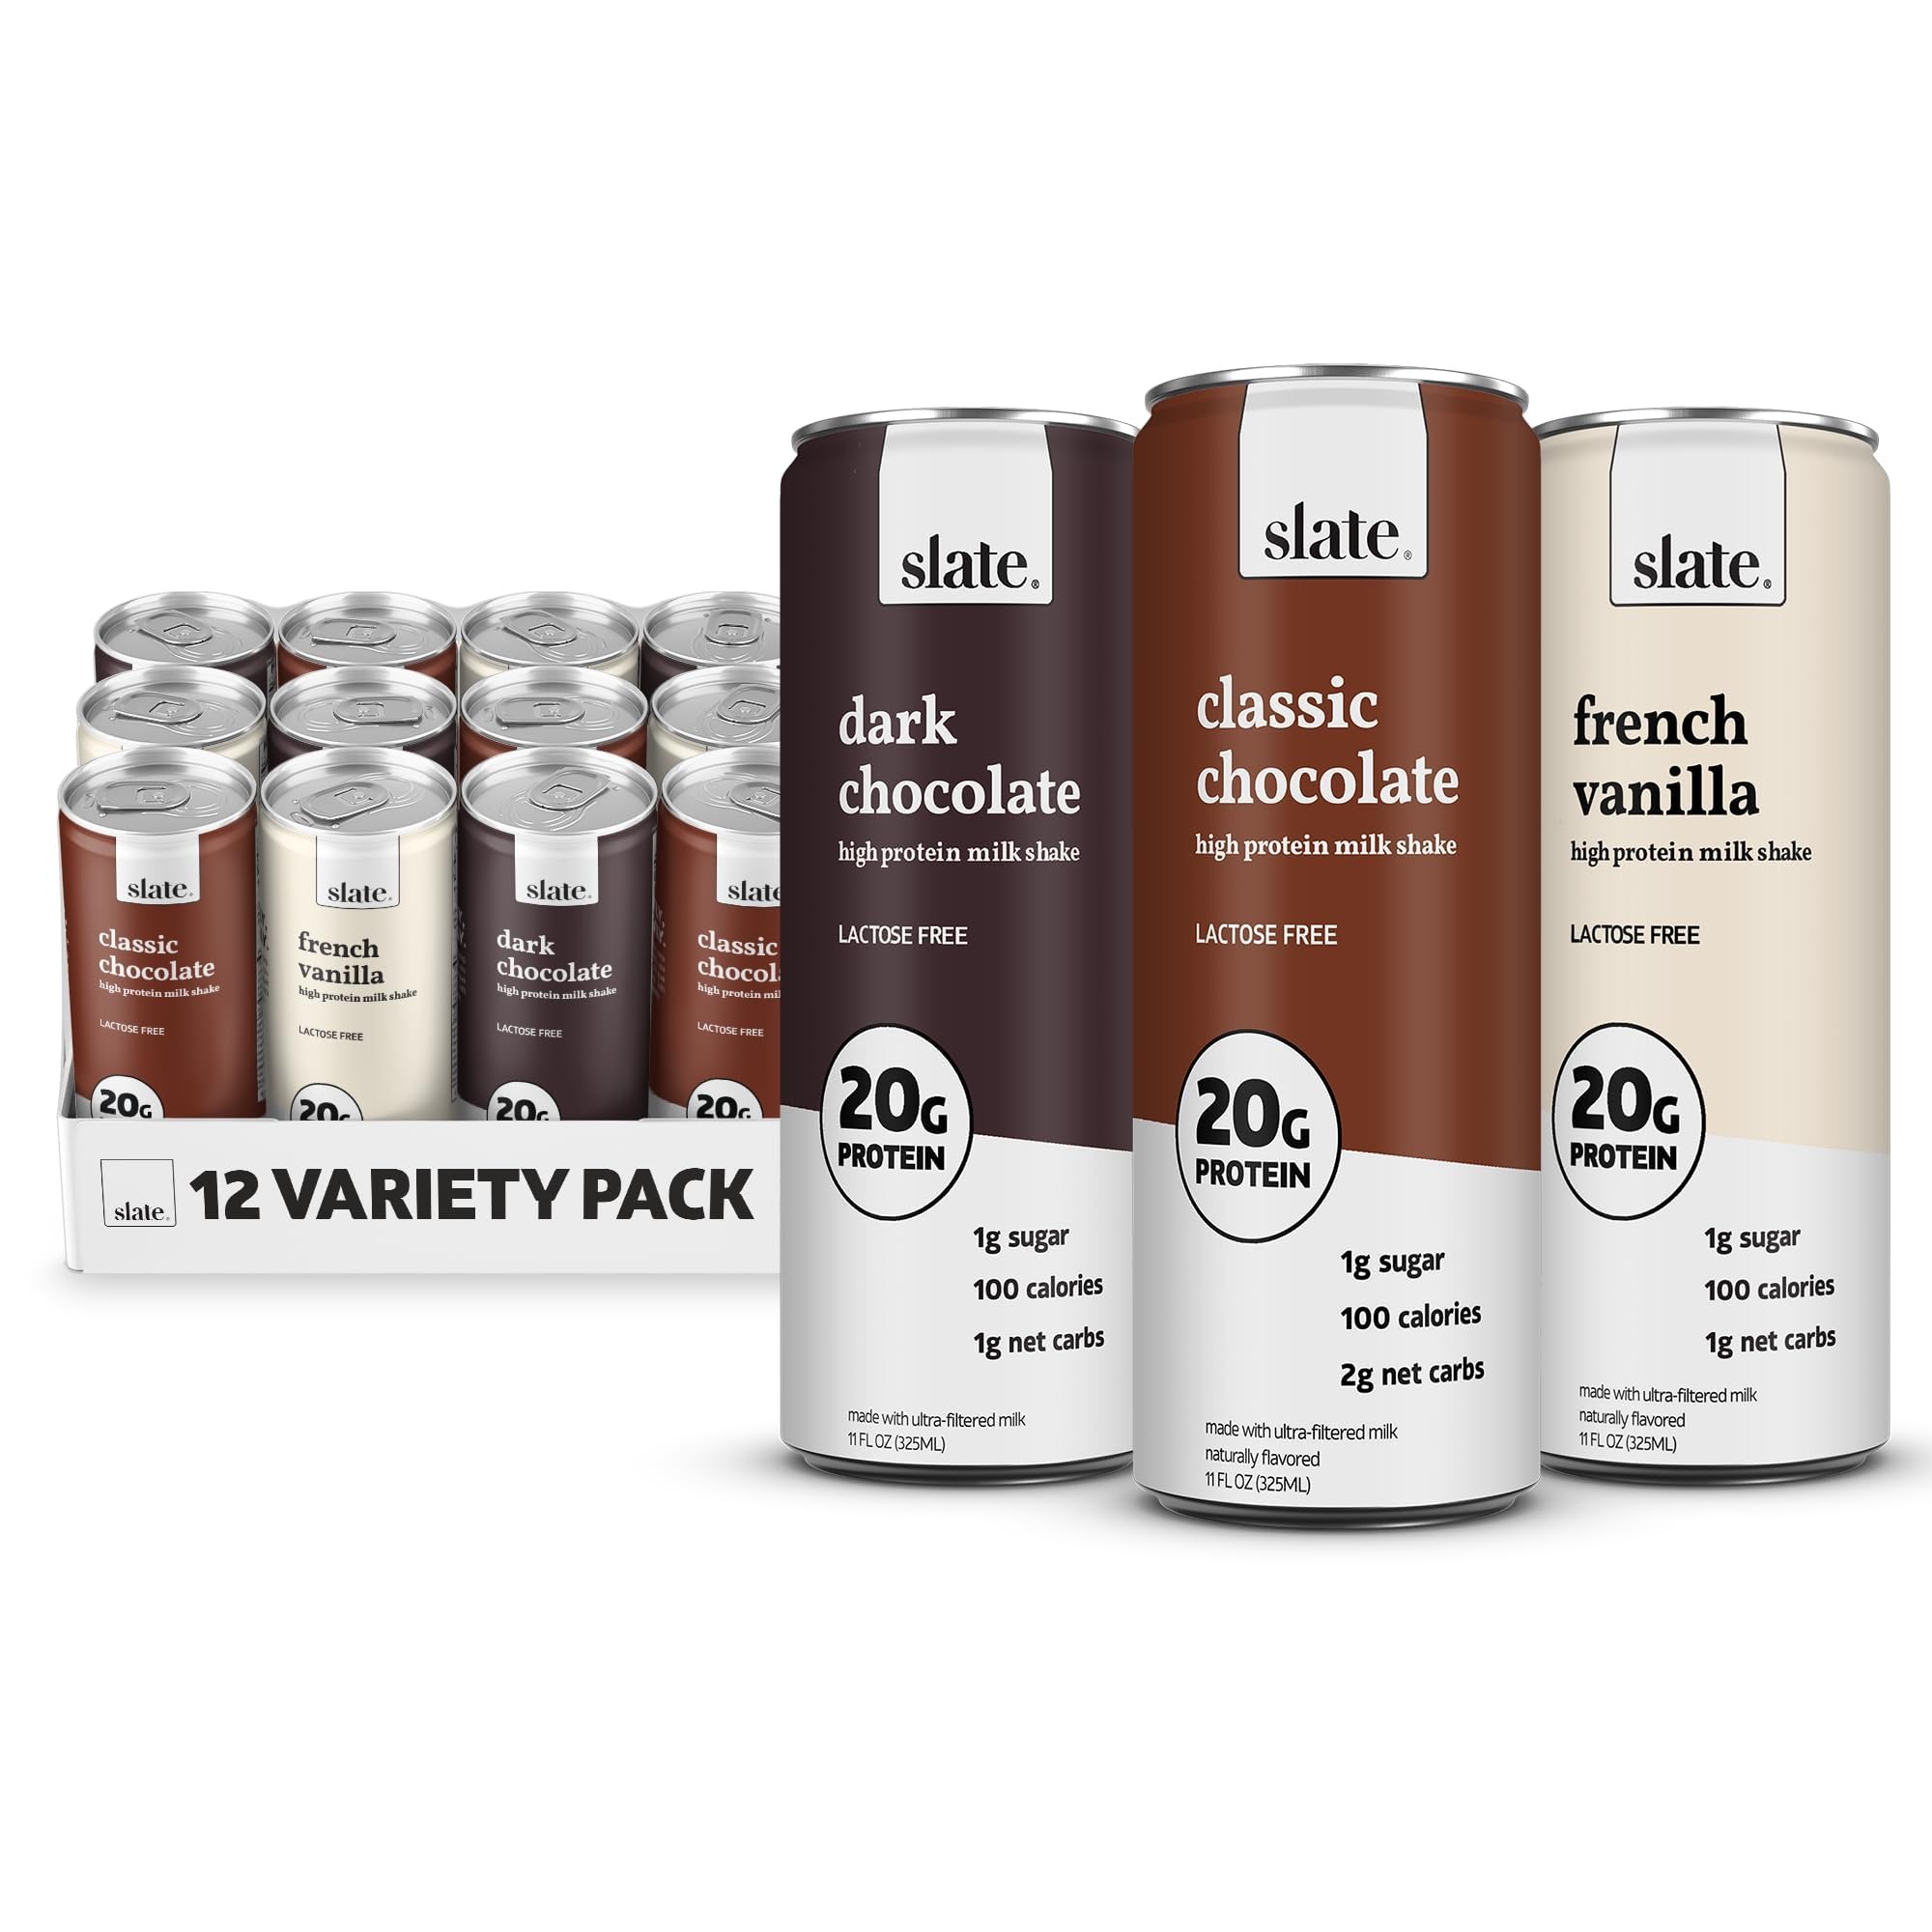
Item Name: Slate Milk - High Protein Milk Shake - Core Variety Pack - Classic Chocolate, Dark Chocolate, French Vanilla - Lactose Free, 20g Protein, 1g Sugar, 100 Calories, 1-2g Net Carbs - 11 fl oz, 12 Cans
Bullet Point 1: Strength Starts Here - Our high protein Core Variety Pack comes with our Classic Chocolate, Dark Chocolate, and French Vanilla cans. All three delicious lactose free flavors have 20g protein, 1g sugar, 1-2g net carbs, and essential vitamins and electrolytes.
Bullet Point 2: Get More From Your Protein - Our chocolate milk shakes, iced coffee lattes, and protein powder mix sticks all contain 20g of muscle-building protein to help you crush your day. All of our products have 1g sugar and still taste unbelievably delicious.
Bullet Point 3: Made with Ultrafiltration - We ultrafilter our milk to remove its lactose sugars, along with some water, to slightly concentrate the milk proteins. We then blend our ultra-filtered milk with natural ingredients including stevia and monk fruit.
Bullet Point 4: No Refrigeration Required - Similar to other canned coffee beverages, we use an all-natural pasteurization technique that allows our products to remain shelf stable without any preservatives. However, drink it cold for the best taste!
Bullet Point 5: Giving Chocolate Milk a Clean Slate - Manny Lubin and Josh Belinsky co-founded Slate with the goal of creating healthy chocolate milk for everyone. Since its launch, Slate has evolved into a strength brand that offers delicious products that are better for you, and better for the world.
Product Description: Slate is a strength brand that makes high protein drinks that are better for you and better for our planet. Our protein drinks contain 20g protein, 1g sugar, 110 calories or less, are lactose free, keto friendly, and unbelievably delicious. Slate chocolate milks come in Classic Chocolate, Dark Chocolate, Mocha Latte, Vanilla Latte, Caramel Latte, and French Vanilla flavors. Our High Protein Iced Coffees are caffeinated with 175mg of caffeine and are commonly used as a coffee replacement. We’re able to control exactly which ingredients go into our products using a process called ultrafiltration. Ultrafiltered milk has had all of the lactose sugars filtered out. It also removes some water and allows us to create a more protein packed, lower sugar product. We also sell our all natural products in recyclable aluminum cans, that can be easily taken on the go as ready to drink protein shakes. You can drink a Slate anytime, but our customers like to use it as a breakfast meal replacement, protein coffee, post workout protein shake, healthy snack, or a healthy dessert. We use absolutely no artificial ingredients, and are gluten free, soy free, nut free, and Kosher Certified. Our high protein drinks are also shelf stable and can be stored at room temperature in your cabinet for months. But as most tasty refreshing beverages we recommend drinking them cold! Giving Chocolate Milk a Clean Slate - Manny Lubin and Josh Belinsky co-founded Slate with the goal of creating a healthy chocolate milk they could drink every day. After a successful Kickstarter campaign, an appearance on ABC's Shark Tank, and hundreds of iterations of testing, Slate launched in late 2019 with three delicious chocolate milk flavors. Today, Slate has expanded into new flavors and additional product lines, all of which contain 20g protein, have 1g sugar, are lactose free, and 100% plastic neutral.
Value: 132.0
Unit: Fl Oz

Price: 54.49